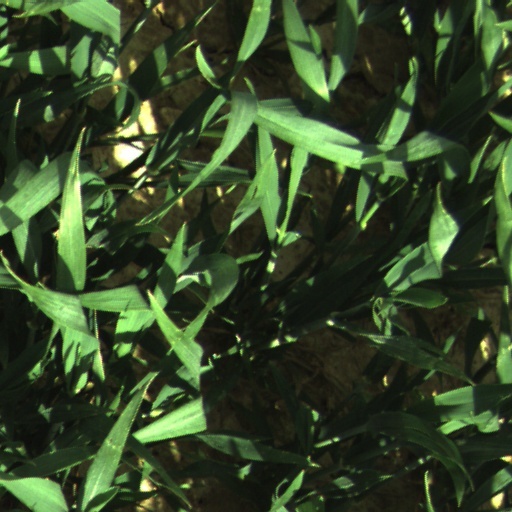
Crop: wheat